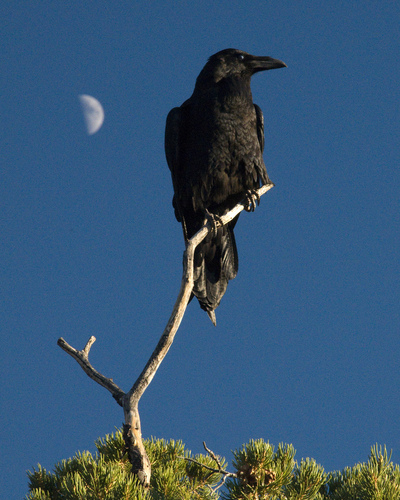
this bird is completely black, including its breast, belly, bill, and feet.
a large black bird with black legs and a long black bill.
this bird has a scary look with it's whole body covered in black feathers as well as its sharp black bill.
this bird is black in color with a black beak, and black eye rings.
a big all black bird with black eyes and a black beak with claw like feet.
medium sized bird solid black with black feet, eyes and black bill,the color of the bird is dark with dark eyes and dark beak.
this bird is black in color, with a black beak.
this bird is all black from the beak to the reticles.
this bird is jet black with a sturdy, black beak and black feet.
Species: Common Raven